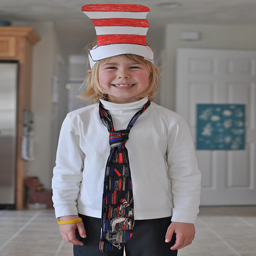
A cute young child in a funny hat smiling.
A child wearing a tie and a Cat in the Hat hat.
A young child wearing a drawing of a Dr. Seuss hat and wearing a necktie.
A young girl wearing a tie and red and white striped hat.
A little girl is dressed up in an oversized tie and a doctor Sues hat.